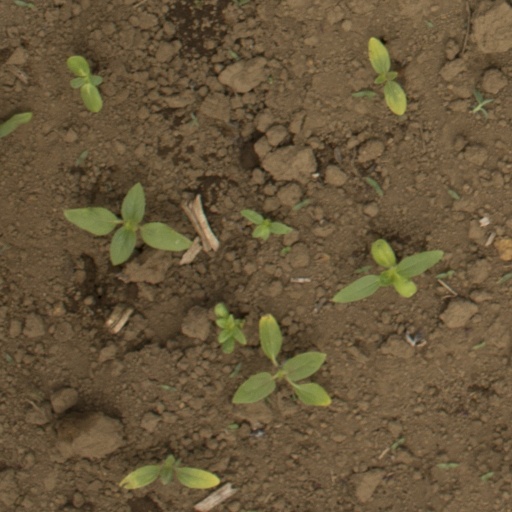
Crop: Jerusalem artichoke